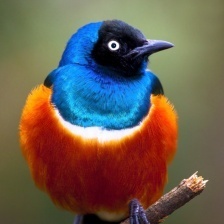
Species: SUPERB STARLING
Scientific name: LAMPROTORNIS SUPERBUS